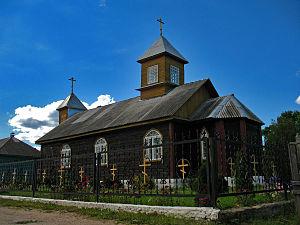
Plieščanicy est une commune urbaine de Biélorussie. Sa population s'élève à 5 829 habitants en 2015.